John Arthur (missionary)

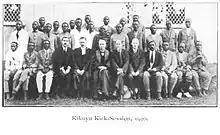
The board of elders in Kikuyu, 1920, with Arthur seated in the front row, five from the left, wearing the traditional Scottish minister's Geneva gown, complete with academic hood

From 1929 Arthur sought to strengthen the mission's resistance to the practice of female genital mutilation (FGM). This practice was an ancient tradition of the Kikuyu tribe, who constituted the majority membership of the Church of Scotland Mission in Kenya. He was appalled by the needless suffering inflicted upon woman by cliterodectomy, and was especially outraged by the common incidence of forced FGM upon girls.